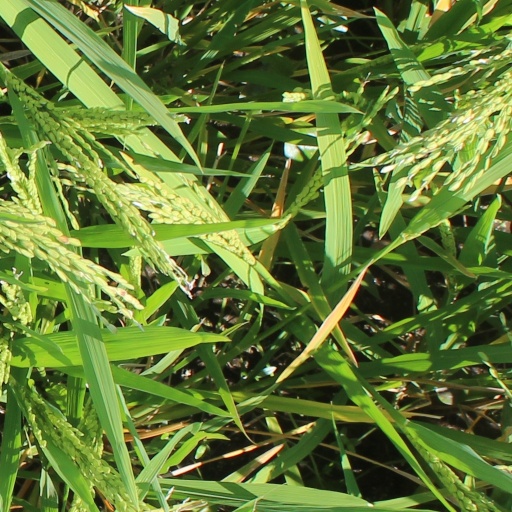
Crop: rice